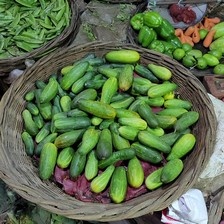
Label: cucumber